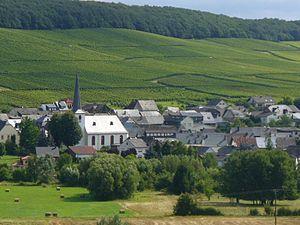
Osann-Monzel est une municipalité allemande située dans le land de Rhénanie-Palatinat et l'arrondissement de Bernkastel-Wittlich.